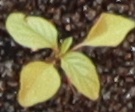
Label: Palmer Amaranth